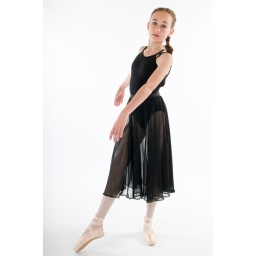
Studio shoot using 4 flash lamps and white background roll in a sports gym.